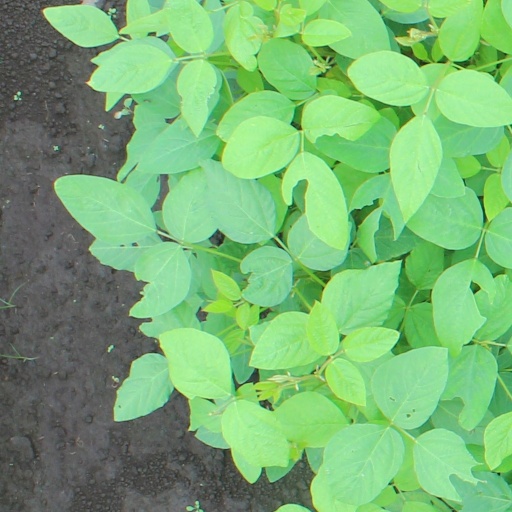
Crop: soybean